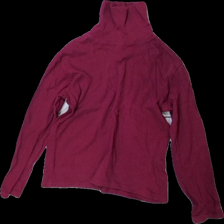
View: front
Type: Sweater
Category: Ladies
Brand: Not in the list
Brand text on label: Gill
Colors: Purple
Material: 100% cotton
Size: M
Season: All
Price range: <50
Recommended usage: Export
Comment: washed out